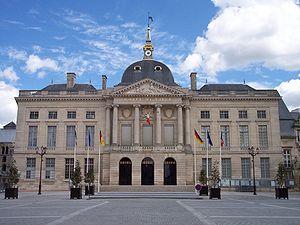
Hôtel de ville de Châlons-en-Champagne (Marne)
Cet article dresse une liste par ordre de mandat des maires de Châlons-en-Champagne.
La communauté d’Agglomération de Châlons-en-Champagne - Châlons Agglo est une structure intercommunale française située dans le département de la Marne et la région Grand Est.
L'unité urbaine de Châlons-en-Champagne est une unité urbaine française centrée sur la ville de Châlons-en-Champagne, préfecture et deuxième ville du département de la Marne et, également, préfecture régionale de Champagne-Ardenne.
Châlons-en-Champagne, anciennement Châlons-sur-Marne, est une commune française, préfecture du département de la Marne, en région Grand Est. Elle était également le chef-lieu de l'ancienne région Champagne-Ardenne jusqu'à sa fusion avec l'Alsace et la Lorraine le 1ᵉʳ janvier 2016. Châlons a toutefois conservé un hôtel de région.